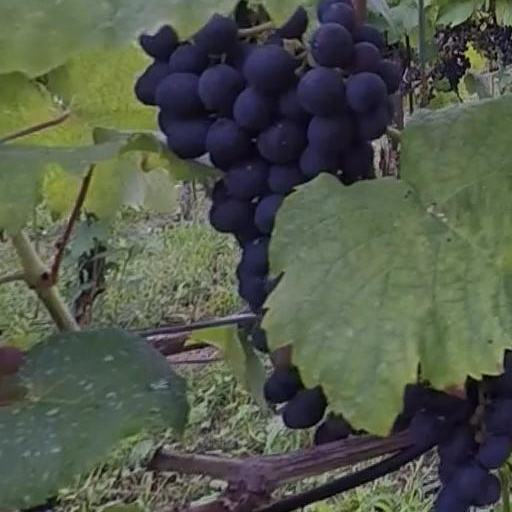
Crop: grape